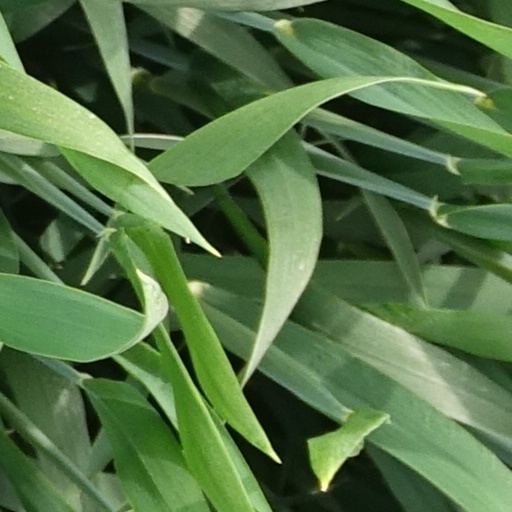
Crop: wheat